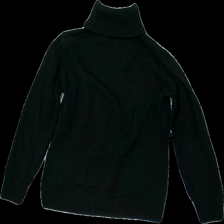
View: back
Type: Sweater
Category: Ladies
Brand: Esmara (Lidl)
Colors: Black
Material: 54% Cotton 46% Acryl
Cut: Turtle neck
Size: 40
Season: All
Stains: Minor
Damage: stain
Damage location: top center
Damage 2: stain
Damage 2 location: middle right
Price range: <50
Recommended usage: Export
Description: Black knitted sweater with poloneck